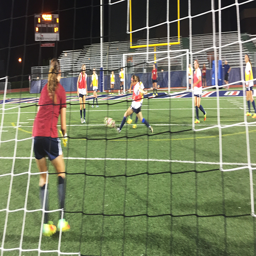
a fan on the sidelines with soccer